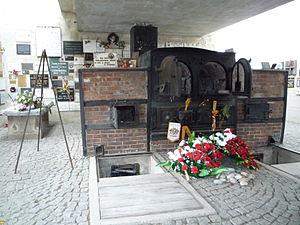
Ces fours crématoire se trouve dans le mémorial du camp de concentration de Gusen. Le mémorial a été construit autour des fours. A gauche des fours, se trouve une table en pierre qui servait essentiellement à arracher les dents en or des victimes après leurs décès.
Le camp de concentration de Gusen est un camp de concentration nazi, composé de trois camps différents.